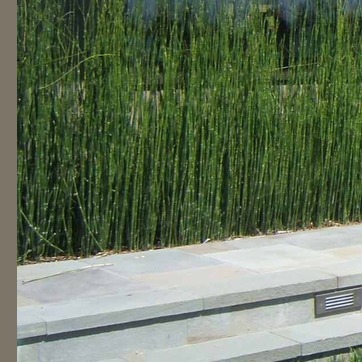
Material: foliage